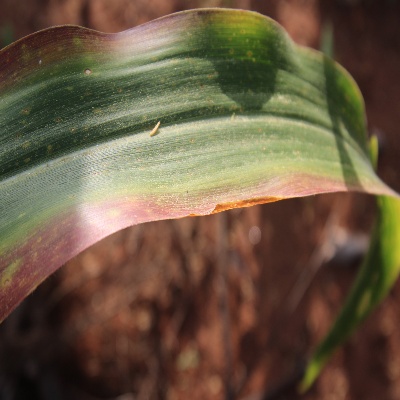
Crop: Maize
Condition: leaf spot